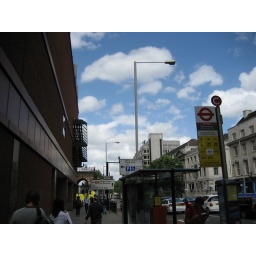
First time we see the blue sky in London